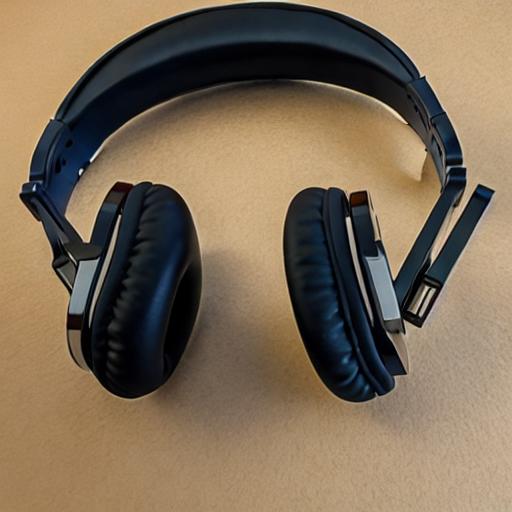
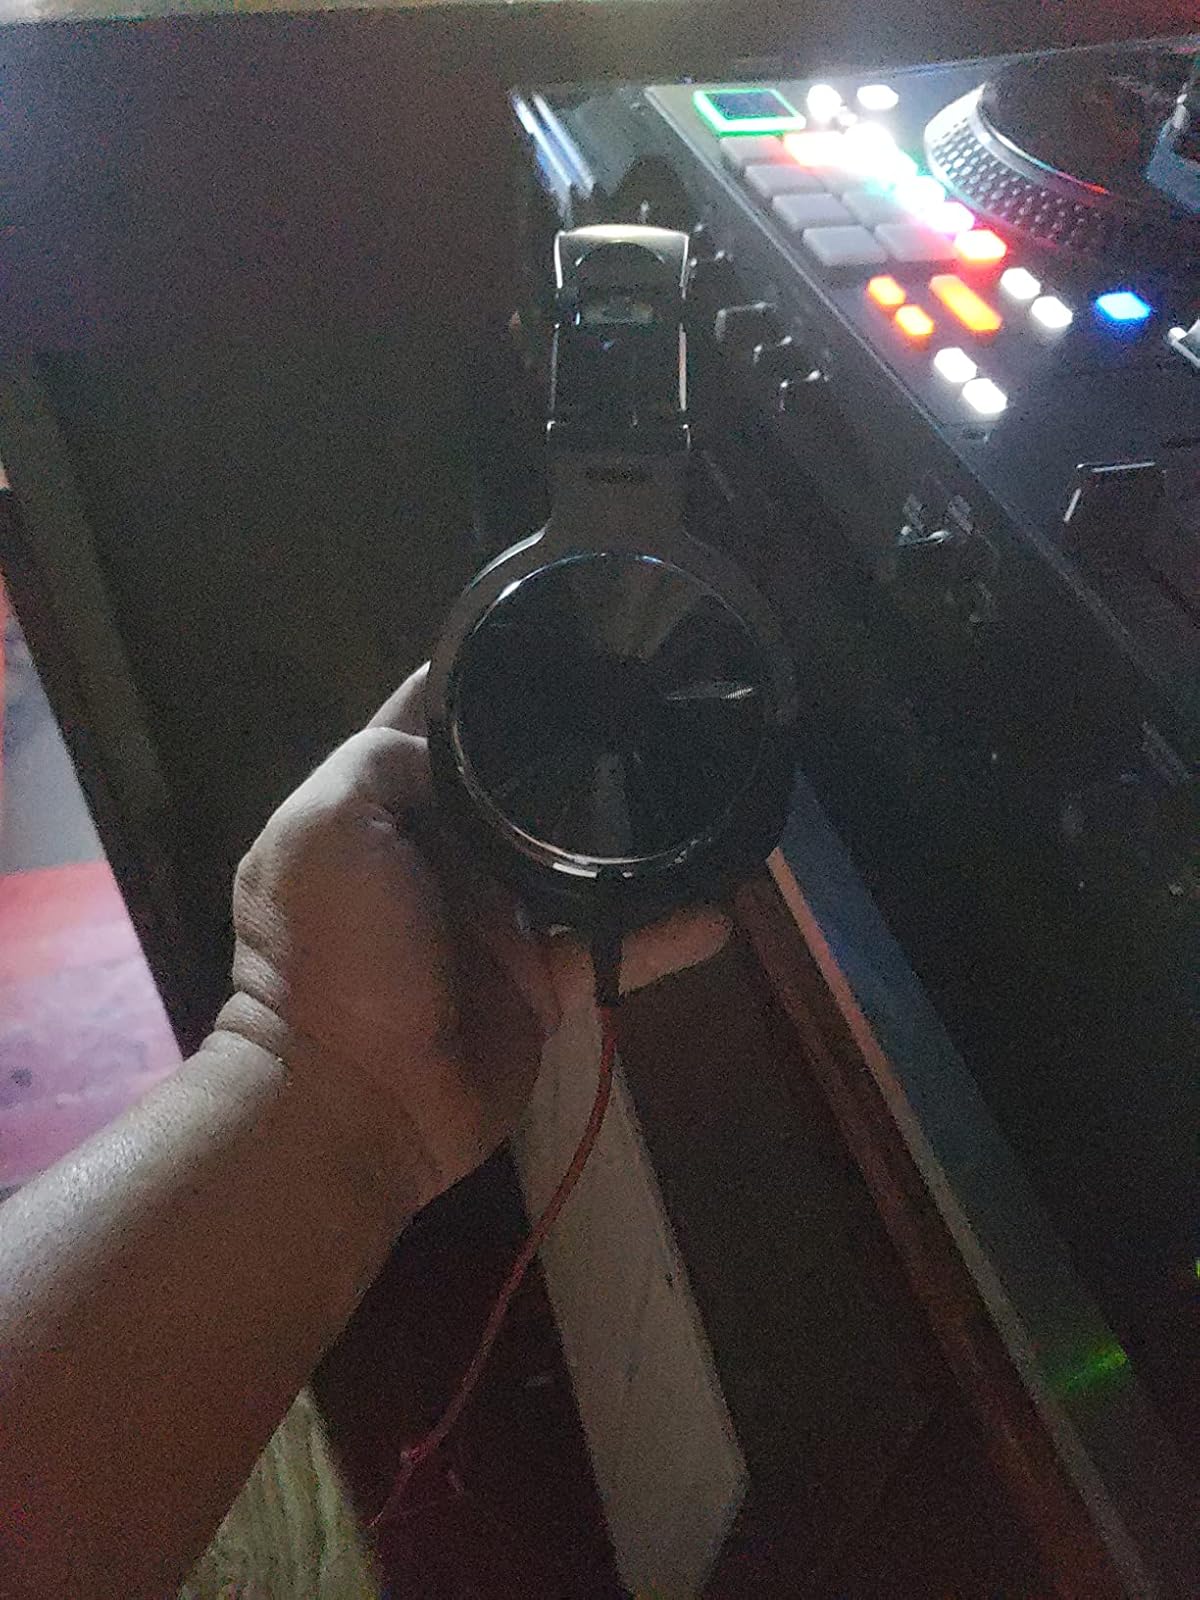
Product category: headphones
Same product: no